Hart House (University of Toronto)

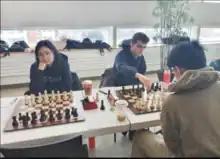
WIM Yunshan Li (Board 2 left) and IM Nicholas Vettese (Board 1, right) representing University of Toronto and the Hart House Chess Club in Ottawa during the 2023 Canadian University Chess Championship

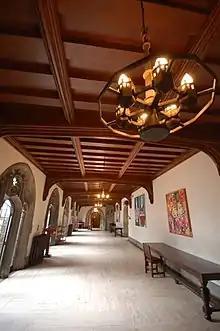
View of a hallway that borders the Hart House quadrangle

Founded in 1895, the Hart House Chess Club is one of The University of Toronto's oldest, most high profile, and most successful clubs. It meets every Friday from 4 pm to 11 pm in Hart House's Reading Room for casual and serious play. Players of all skill levels are welcome. The chess club offers lectures by some of Canada's leading players as well as CFC-rated tournaments. The HHCC Chess Team has won the top title six times at the Pan American Intercollegiate Team Chess Championship.